Zgërdhesh

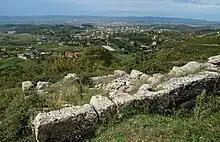
Walls of the acropolis

Zgërdhesh is an archeological site in Albania. It is located south of the road from Fushë-Kruja to Kruja. Zgërdhesh is somewhat of a mystery because it is unmentioned in ancient sources. Some scholars believe, however, that it may be the site of ancient Albanopolis, referred to by Ptolemy. The Illyrian settlement here seems to have been founded in the 7th or 6th century BC and flourished in the 4th and 3rd centuries, before being abandoned in the 2nd century BC, when the inhabitants moved to Durrës and Lezha.